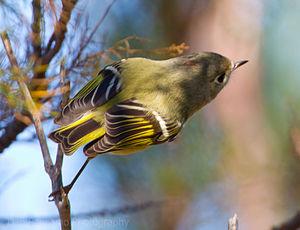
Le Roitelet à couronne rubis est une espèce de passereau appartenant à la famille des Regulidae.